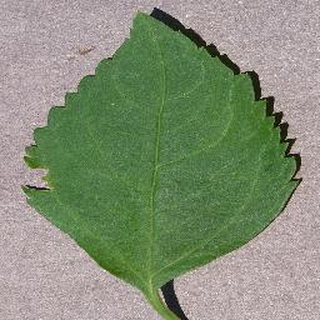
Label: healthy_cherry